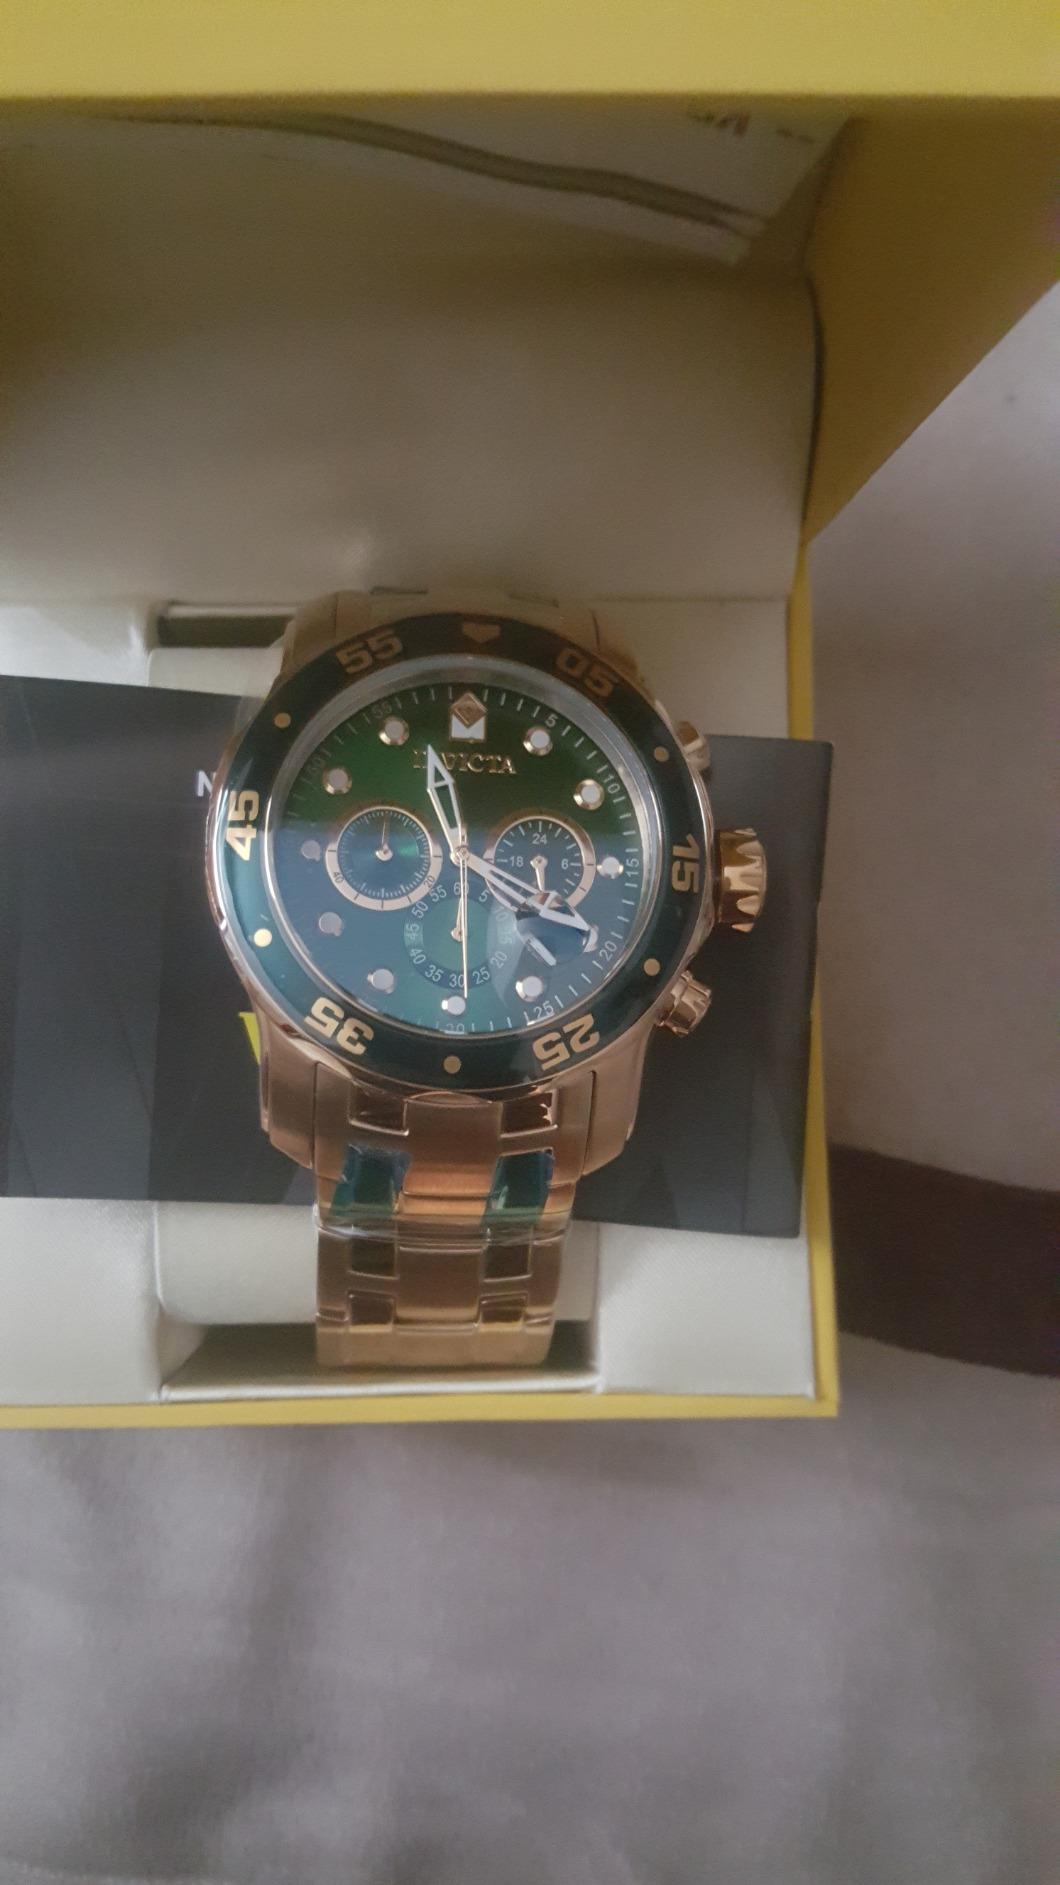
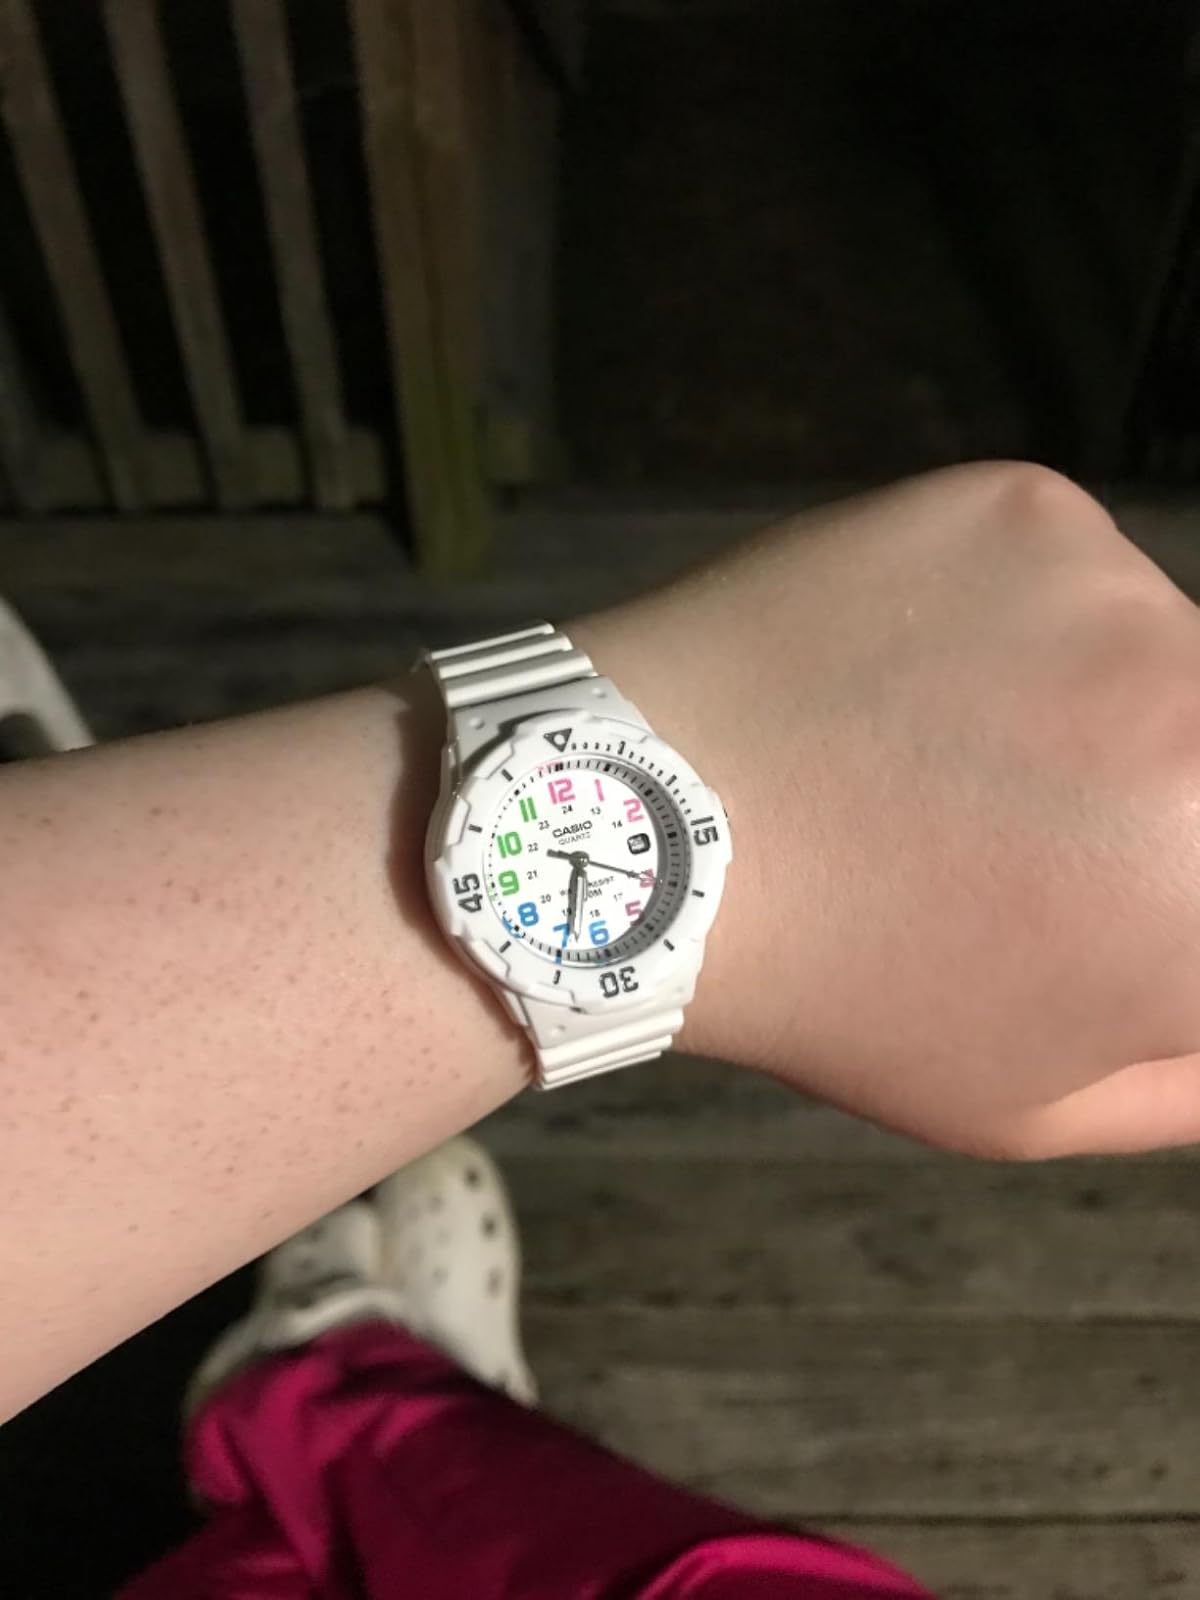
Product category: accessories_watch
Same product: no